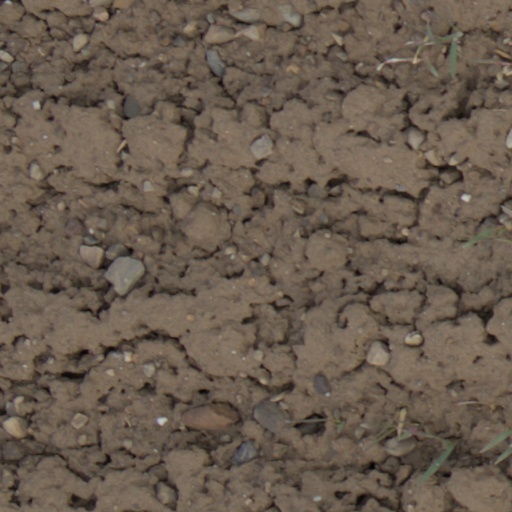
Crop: wheat